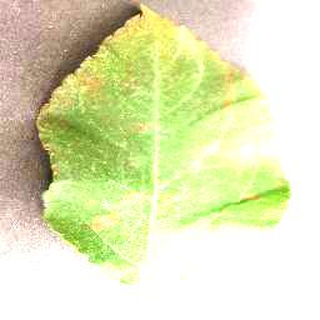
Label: apple_cedar_apple_rust